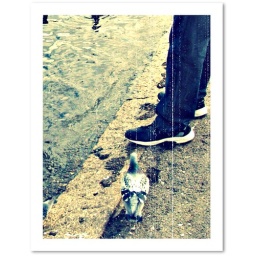
tons of fish in the water